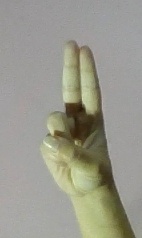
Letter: taa